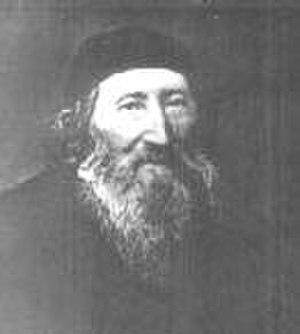
Le Mizrahi est une organisation sioniste religieuse fondée en 1902 à Vilnius lors d'une conférence mondiale des sionistes religieux convoquée par le rabbin Yitzchak Yaacov Reines. Constituant l'une des branches du sionisme religieux et sa première incarnation historique, il défend l'idée d'un État juif largement basé sur le judaïsme. Un mouvement de jeunesse, le Bneï-Akiva, fondé en 1929 est associé au Mizrahi. Ces deux mouvements ont une dimension internationale qu'ils ont conservée jusqu'à présent.